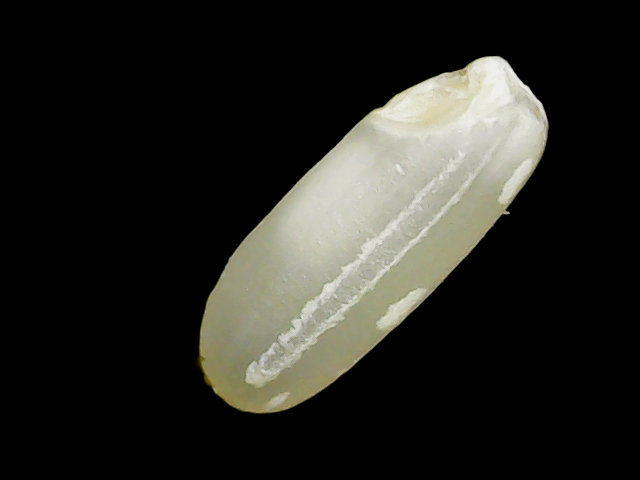
Rice variety: Binadhan23